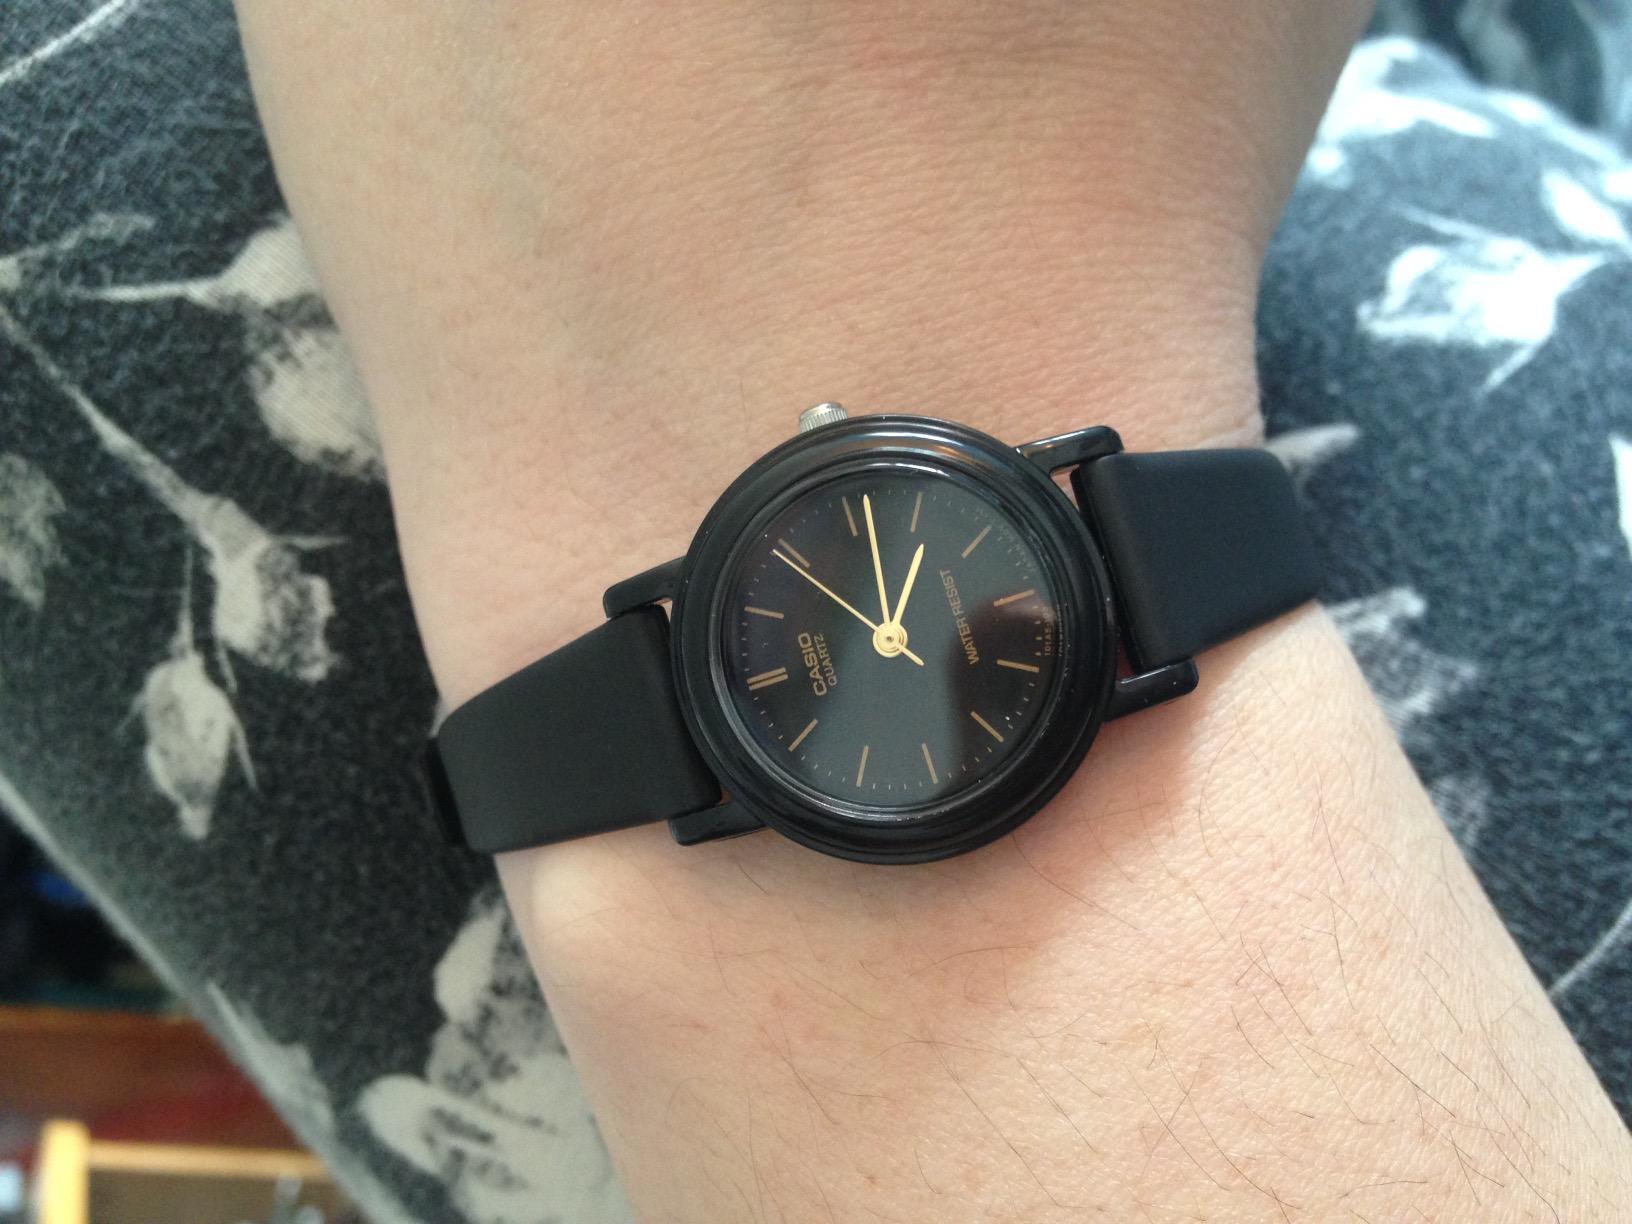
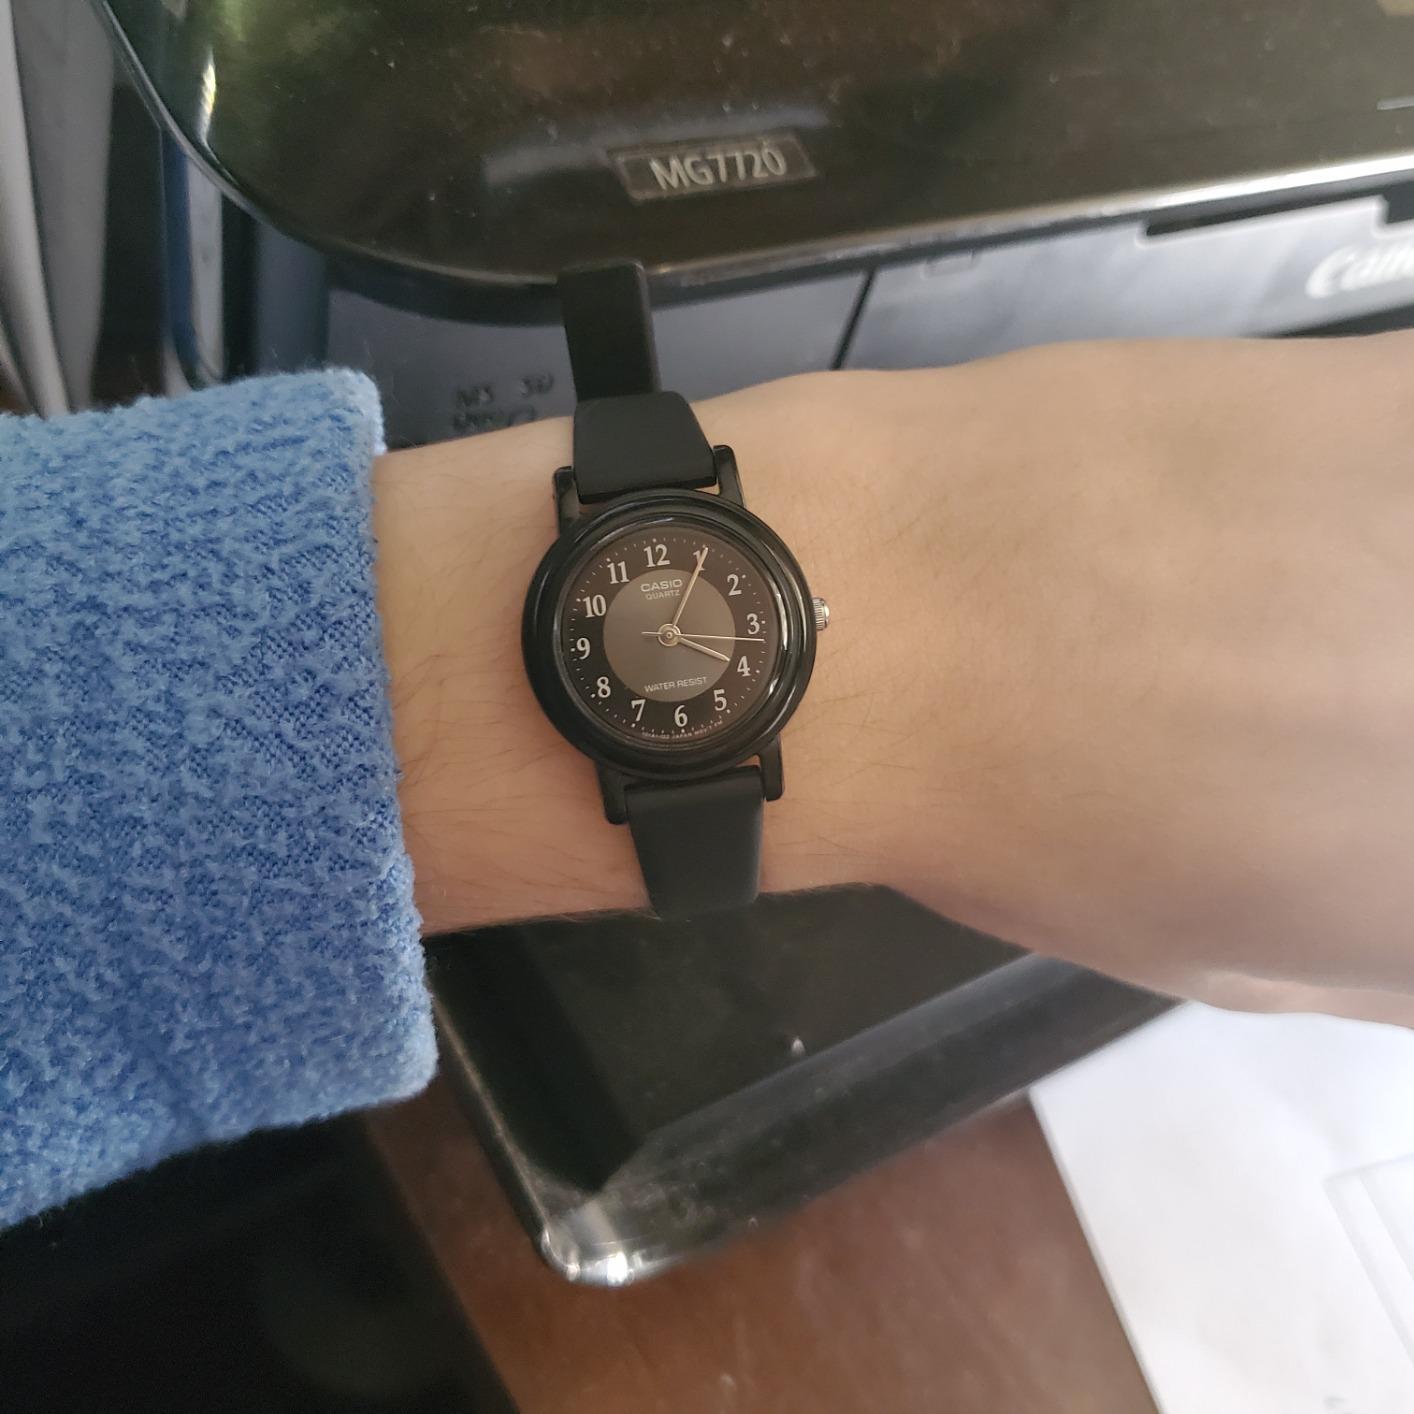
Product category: accessories_watch
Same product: no